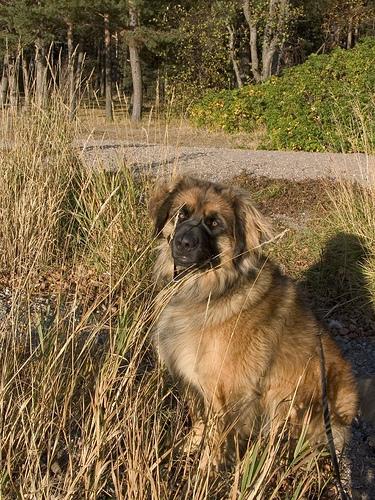
Breed: leonberger